Rory Kockott

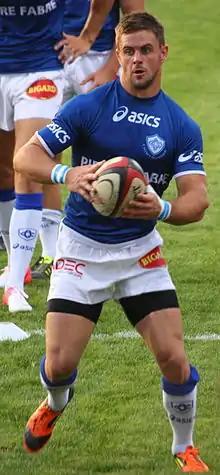
Kockott playing for Castres Olympique

Rory Kockott (born 25 June 1986) is a professional rugby union player who plays as scrum-half for Stade Français in France's Top 14. Born in South Africa, he played for the France national team